Macomb Community College

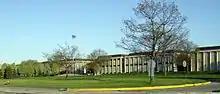

Macomb Community College is a multi-campus community college in Warren, Michigan. The college is accredited by the Higher Learning Commission. The college's offerings include university transfer, early college, professional certification, workforce development, continuing education and enrichment. Through its nationally acclaimed University Center, which opened in 1991, it offers bachelor's degree completion and graduate level programs. Growing steadily from the first 84 students that showed up for class on September 16, 1954 at Lincoln High School in Warren, Michigan, Macomb now serves approximately 59,000 annually.